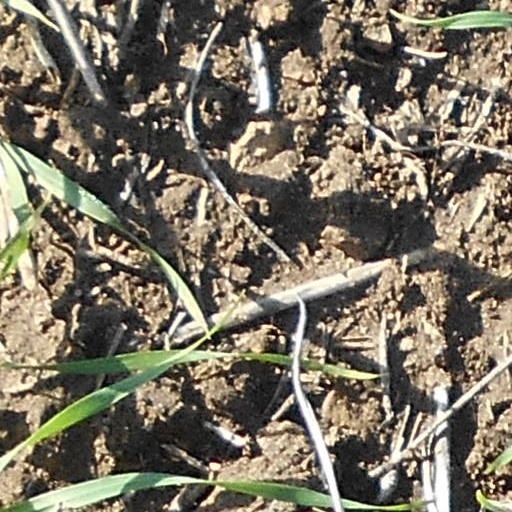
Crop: wheat